HMS Hermes (95)

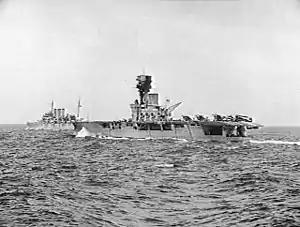
"Hermes" and escorting a convoy in June 1940

Captain Richard F. J. Onslow relieved Captain Hutton on 25 May and "Hermes" continued her fruitless patrols. After returning from one such patrol on 29 June, the ship was ordered to leave harbour only nine hours after her arrival and to begin a blockade of Dakar as the Governor of French Senegal had declared the colony's allegiance to the Vichy French regime. On the night of 7/8 July, a boat from "Hermes" attempted to drop four depth charges underneath the French battleship "Richelieu"'s stern in conjunction with a torpedo attack by the Swordfish of 814 Squadron. The boat was successful in reaching the French ship, but the depth charges failed to detonate. The torpedo attack was more successful as one of the battleship's propellers was damaged. French aircraft attacked the British forces several times in retaliation, but without success. While returning to Freetown after the attack, "Hermes" accidentally rammed the armed merchant cruiser HMS "Corfu" during a rainstorm in the dark on 10 July. The impact injured three of the carrier's crew, one of whom subsequently died of his injuries, but no one from "Corfu"s crew was injured. The two ships were locked together so that "Corfu"s crew could walk from one to the other when Captain Onslow ordered most of her crew to be evacuated onto "Hermes". They were pulled apart by a combination of the carrier's turbines at full speed astern and blowing of ballast tanks on board "Corfu" to lighten that ship forward. "Hermes" had crumpled the forward of her bow, mostly above water, and was able to proceed to Freetown at , but "Corfu" had to be towed stern first to Freetown where she arrived three days later. The carrier joined a convoy to South Africa on 5 August and began repairs at Simonstown 12 days later. The repairs were completed on 2 November and the ship arrived back at Freetown on 29 November after working up.